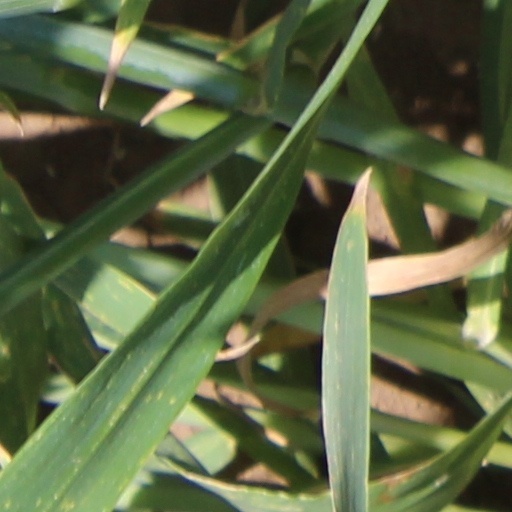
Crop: wheat